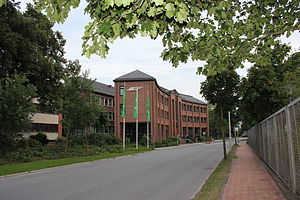
Stadtwerke Flensburg
Administrationsbygning i Batterigade i Flensborg-Nordstaden
Stadtwerke Flensburg er en forsyningsvirksomhed, der ejes af Flensborg Kommune. Aktiviteterne omfatter leverance af elektrisk energi, gas, vand og varme/fjernvarme til borgerne i Flensborg Kommune. Stadtwerke Flensburg omtales på dansk oftest som byens værker.